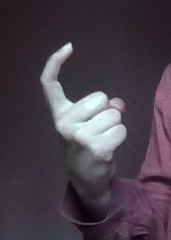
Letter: ra